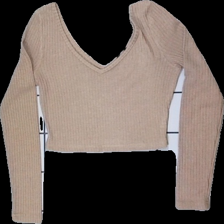
View: front
Type: Top
Category: Ladies
Brand: Not in the list
Brand text on label: SHEIN
Colors: Beige
Material: 100% polyester
Cut: Cropped, V-collar
Size: 36
Smell: Minor
Price range: <50
Recommended usage: Export